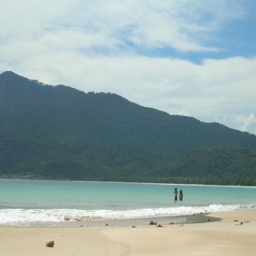
the golden beaches of island